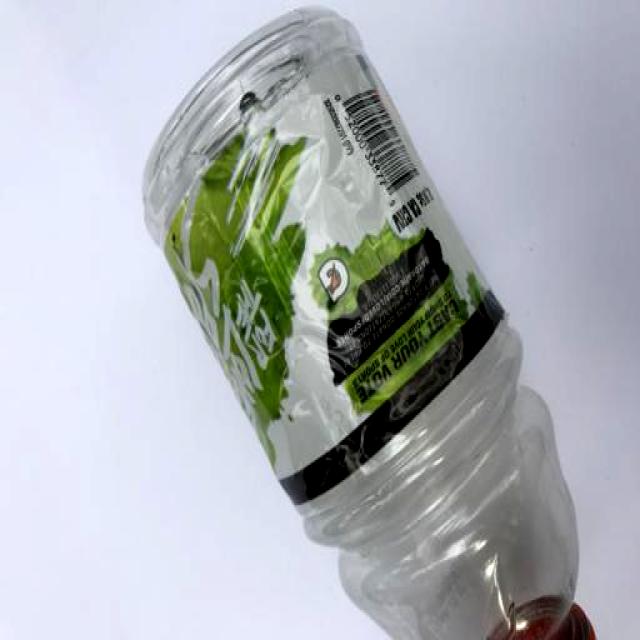
Label: Plastic